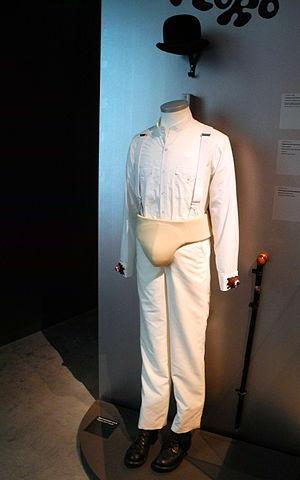
Orange mécanique est un film d'anticipation britannico-américain écrit et réalisé par Stanley Kubrick, sorti sur les écrans en 1971.